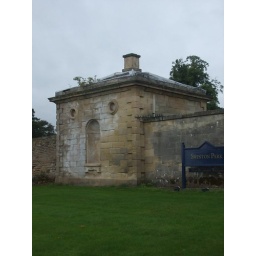
Seaton Park building in the wall